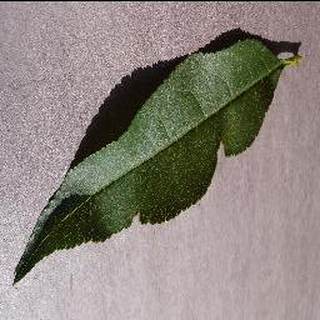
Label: healthy_peach